Fairney View, Queensland

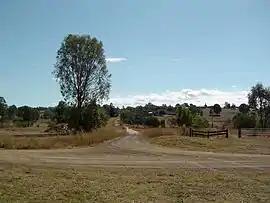
Fairney View Fernvale Road, 2014

Fairney View is a rural locality in the Somerset Region, Queensland, Australia. In the , Fairney View had a population of 221 people.